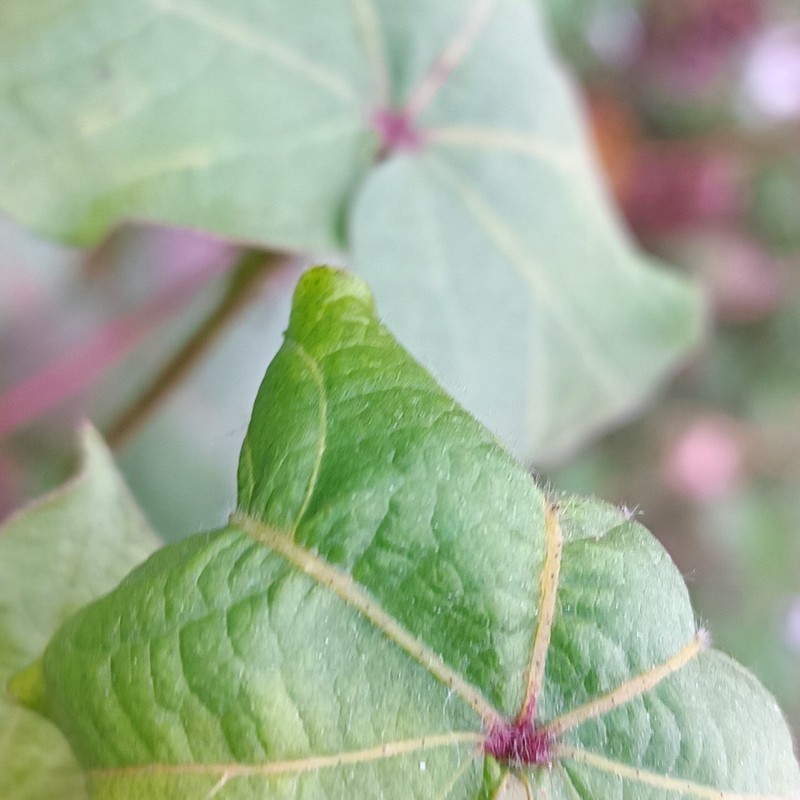
Label: Curl Virus